Dianatempel (Munich)

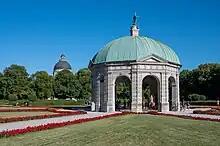
Diana Temple in the center of the Munich "Hofgarten"

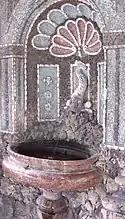
Shell Fountain in the Diana Temple

The Diana Temple in the Munich "Hofgarten", the garden of the Munich Residenz, is a twelve-sided gazebo from the Renaissance period with eight open and four closed round arcades. It is the crossing point of the main and diagonal axes of the "Hofgarten".